George Villiers, 2nd Duke of Buckingham

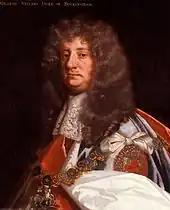
Portrait by Sir Peter Lely

George Villiers, 2nd Duke of Buckingham, 19th Baron de Ros (30 January 1628 – 16 April 1687) was an English statesman and poet who exerted considerable political power during the reign of Charles II of England.